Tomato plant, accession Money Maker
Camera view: tilt-top (135 deg); turntable rotation: 30 degrees
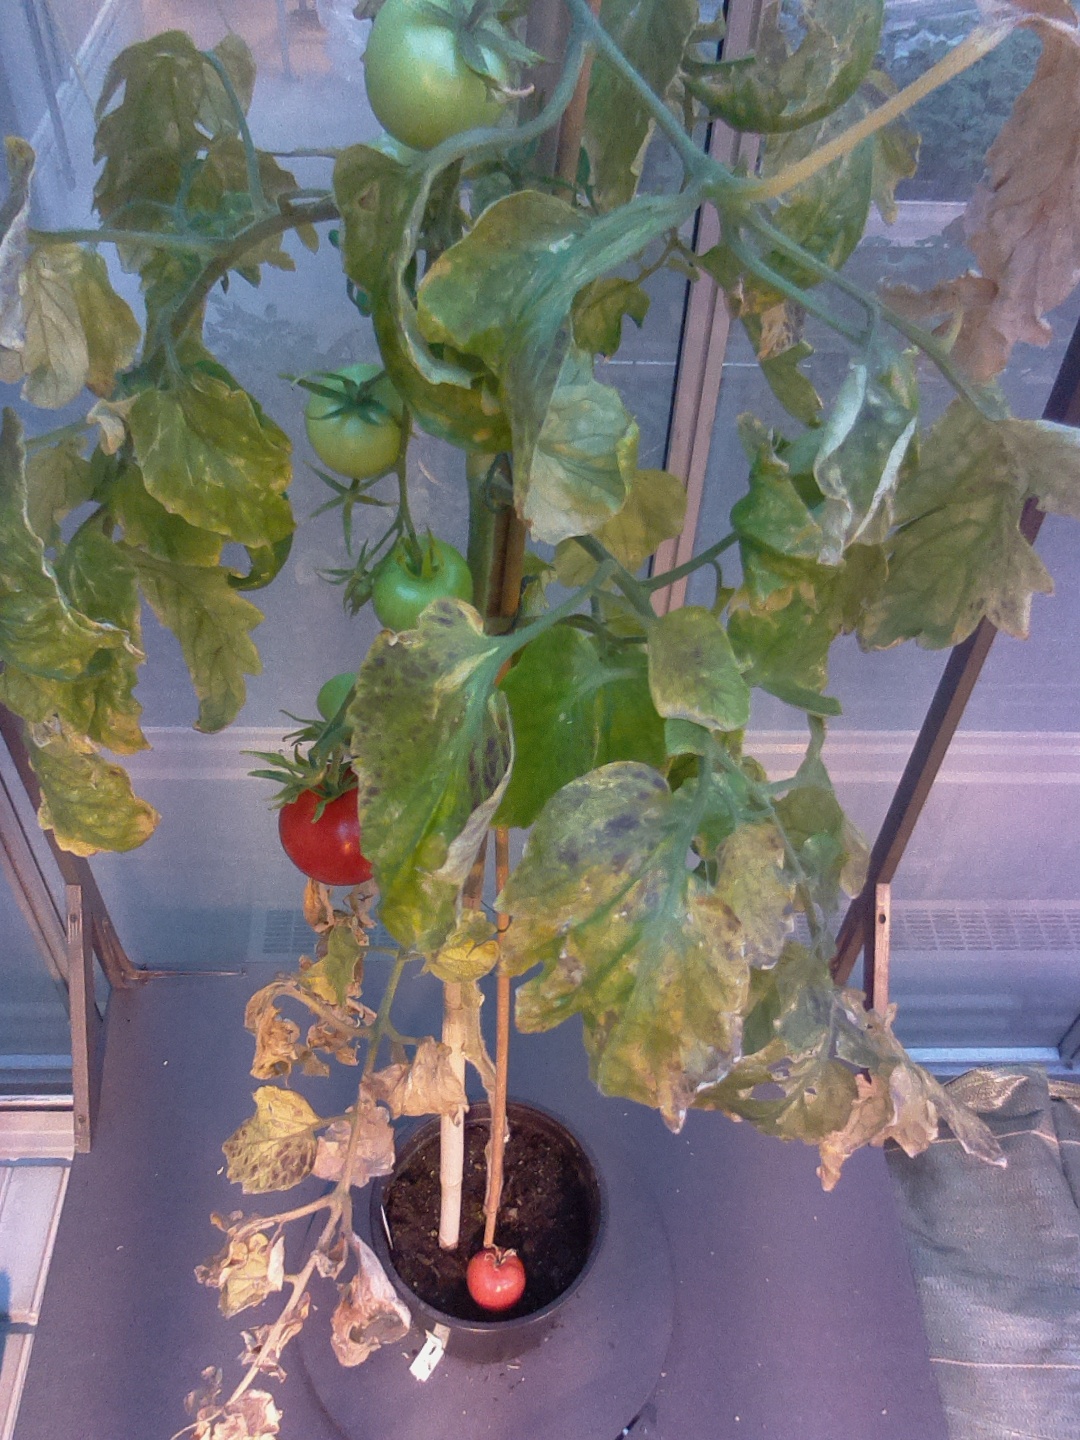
BBCH growth stage 81: 10%-20% of fruits show typical fully ripe color